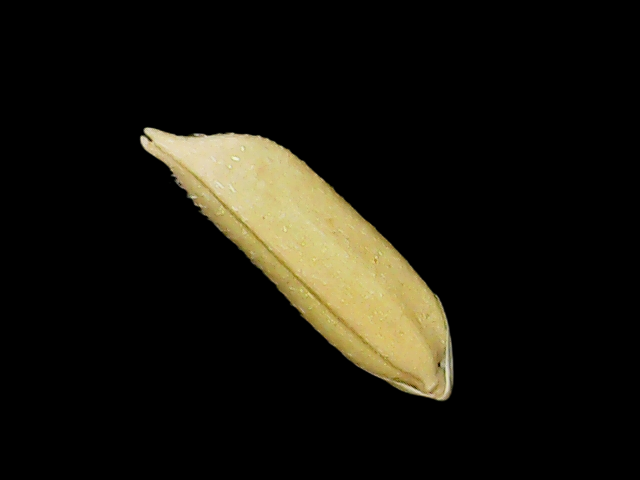
Rice variety: Binadhan07